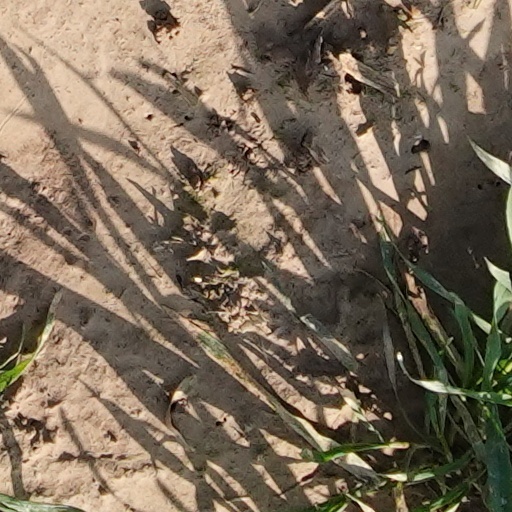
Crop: wheat